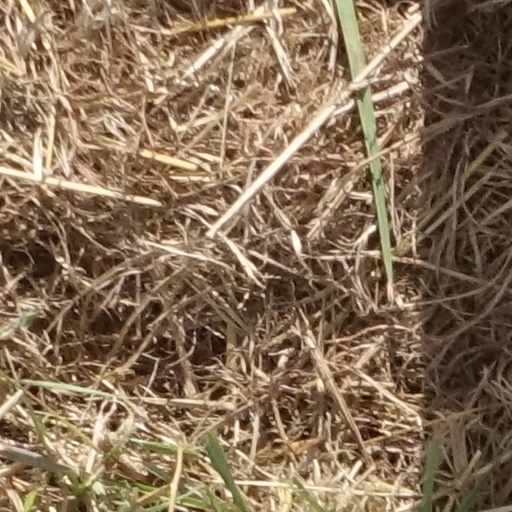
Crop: sorghum